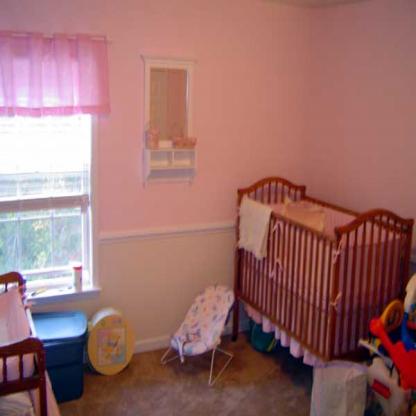
Scene: Indoor